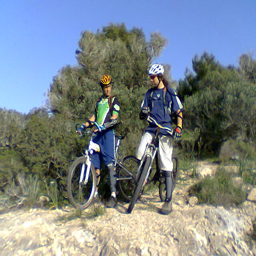
Two mountain bikers take a break on a path.
To young people on mountain bikes with trees behind them.
Two mountain bikers taking a break on a trail
Two young men on motorcross bikes stopped on a trail coming out of the woods.
two men standing on a rocky ground near a bush